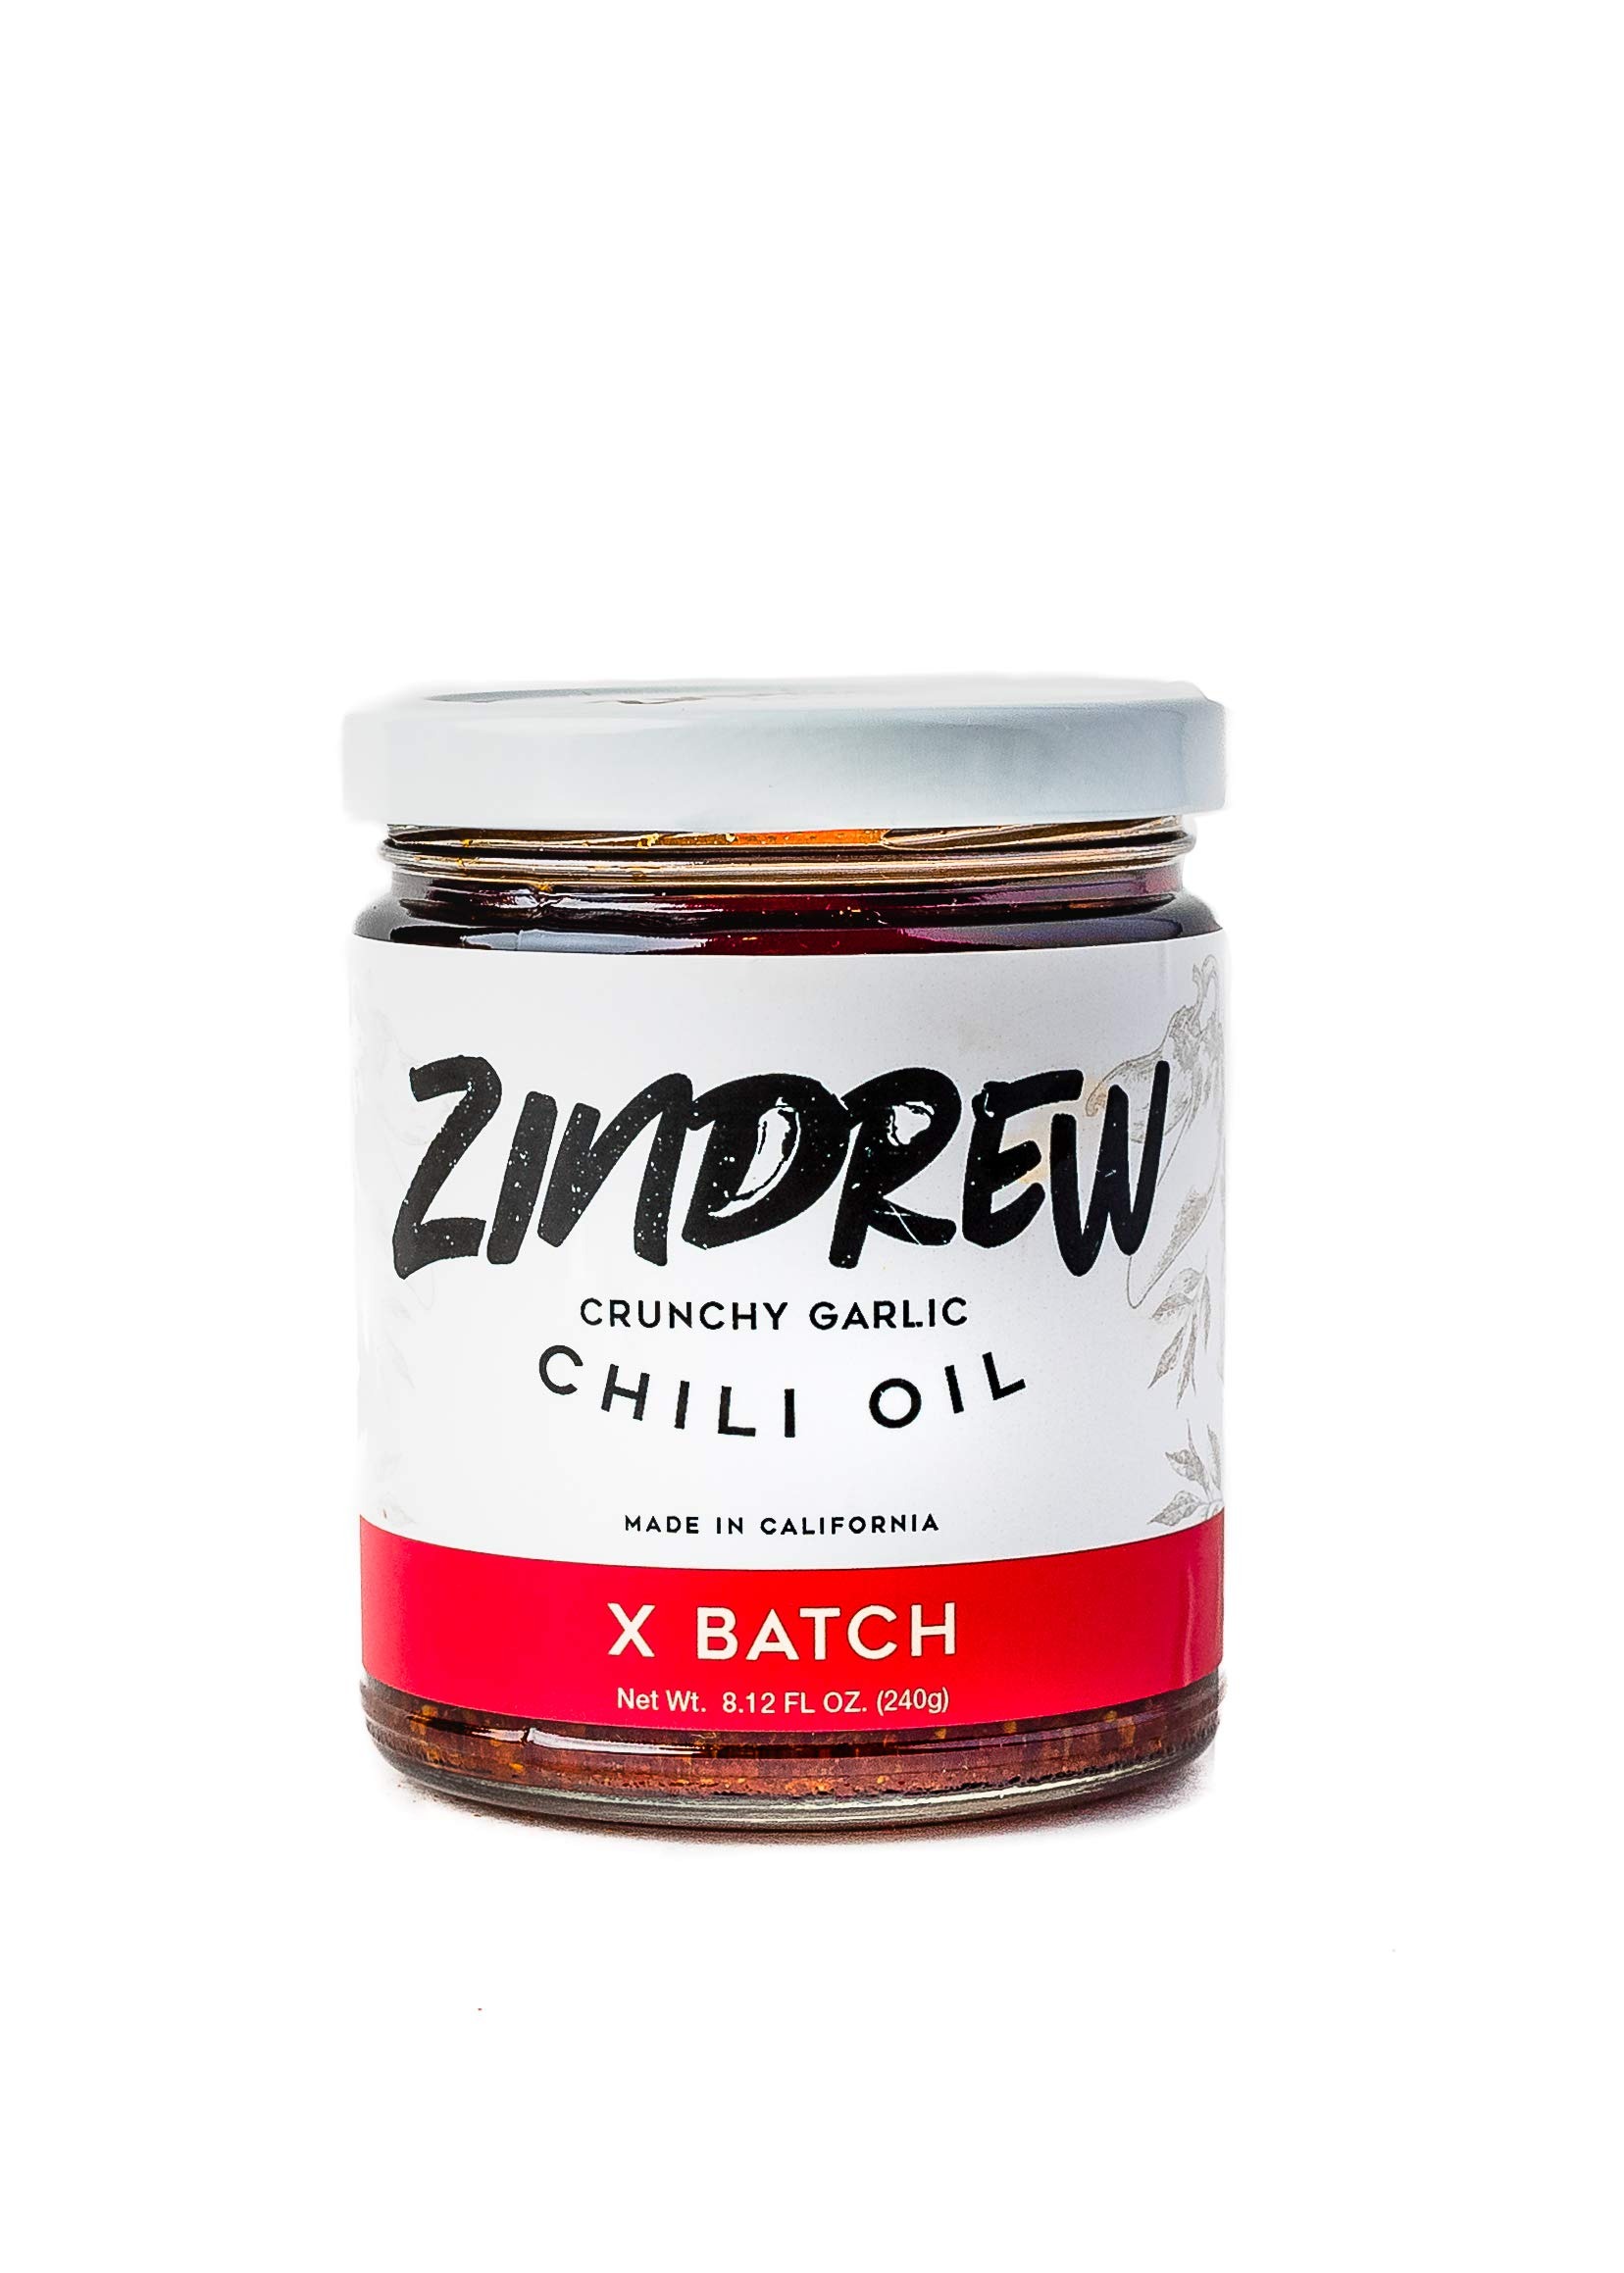
Item Name: ZINDREW CHILI Crunchy Garlic Chili Oil X BATCH. Premium Spicy, Savory, Umami Gourmet All-Purpose Hot Chili Crisp Sauce (OG BATCH- very mild heat and X BATCH- very spicy) 8.12oz
Bullet Point 1: THE SEARCH IS OVER: This delicious, savoury, umami rich, all purpose condiment is all you need. Perfect blend of garlic and authentic chili spices adds superb flavour and crunchy texture to any dish.
Bullet Point 2: TWO AMAZING SPICE LEVELS: The original ZINDREW OG BATCH has a mild heat level. While the ZINDREW X BATCH has a very spicy heat level. Two different spice levels that everyone can enjoy!
Bullet Point 3: THE EASY WAY TO MAKE ANY MEAL A FEAST: Simply add a spoonful to all your favourites: chicken, steak, burgers, fish, eggs, tacos, rice, burritos, stir frys, marinades, salad dressings and even ice cream. So addictive, some customers eat it off the spoon - don’t say we didn’t warn you!
Bullet Point 4: ALL HANDCRAFTED IN LOS ANGELES: Made with fresh garlic, and the best chili peppers from around the world. Low sugar, low salt alternative to Szechuan Chili Oil, Sambal and Sriracha Sauce. Your best choice to spice up your meal.
Bullet Point 5: ZINDREW is not like any chili oil you have tasted. Once you go ZINDREW, you won’t go back. PRODUCT SEPARATION IS NORMAL. REFRIGERATE AFTER OPENING. PROCESSED IN A FACILITY THAT ALSO PROCESSES NUTS, EGGS, WHEAT and SOY.
Value: 8.12
Unit: Ounce

Price: 17.99